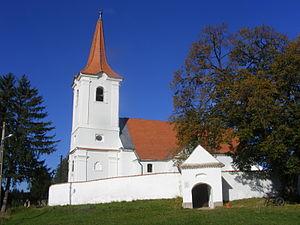
Harghita est un județ de Roumanie situé dans le Pays sicule en Transylvanie.